Paraneoptera

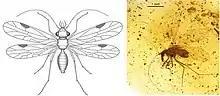
Permopsocida fossil "Psocorrhyncha burmitica"

The extinct order Permopsocida includes 18 genera divided into 3 families, dating from the Early Permian (Asselian) to the early Late Cretaceous (Cenomanian), Permopsocida are more closely related to thrips and bugs than to lice.